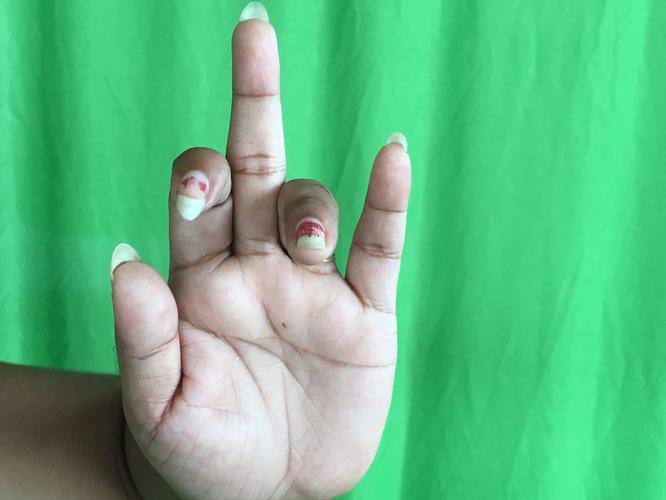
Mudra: Shukatundam
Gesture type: single_hand